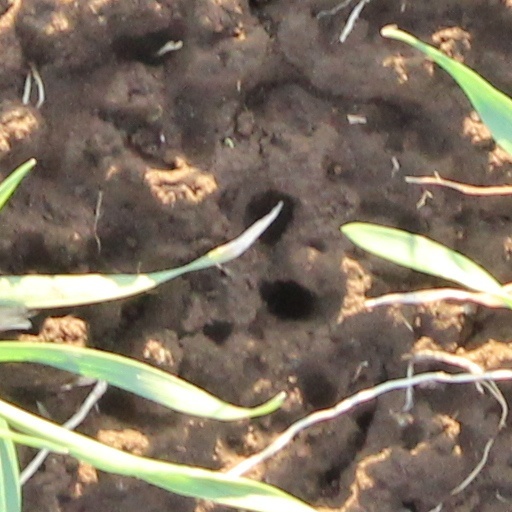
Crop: wheat